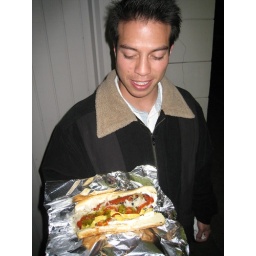
brasser's in seattle! buzzed munchies - capitol hill hot dog stand. seattle, wa april 2009